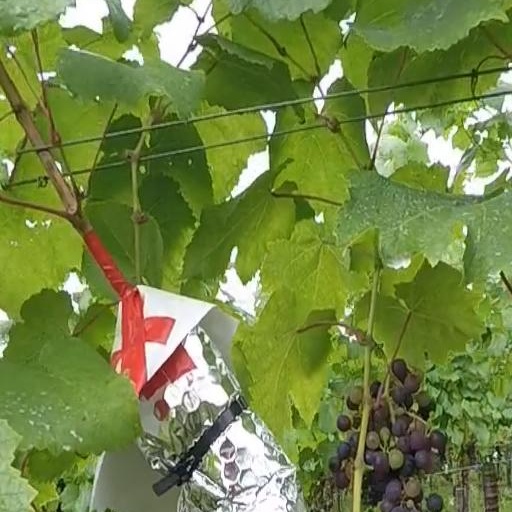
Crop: grape